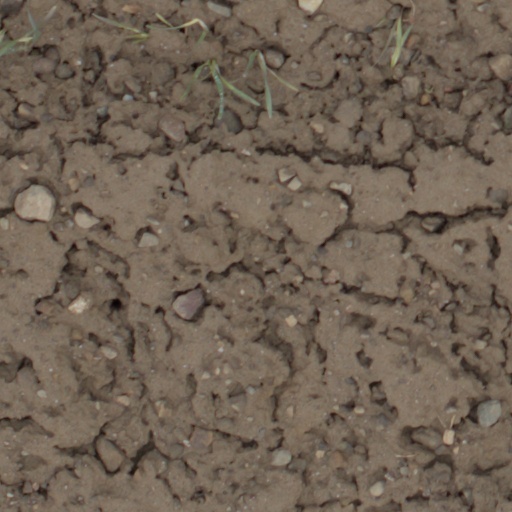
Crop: wheat